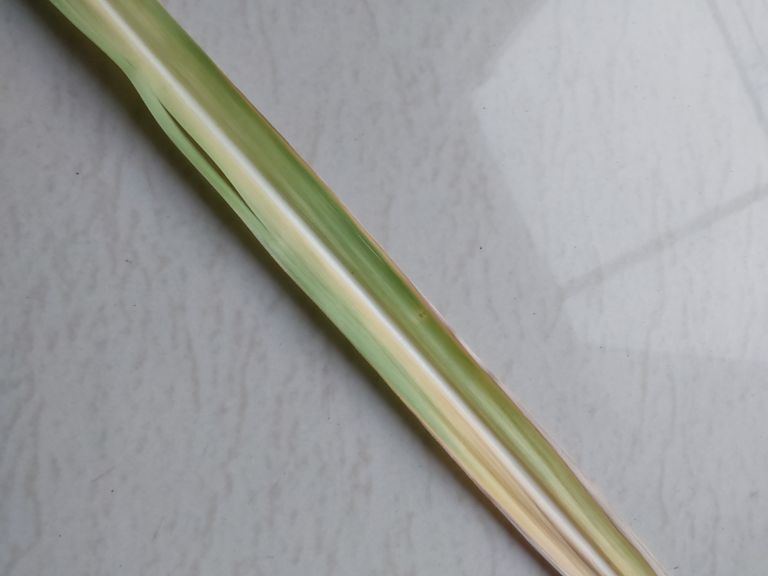
Label: Yellow Leaf